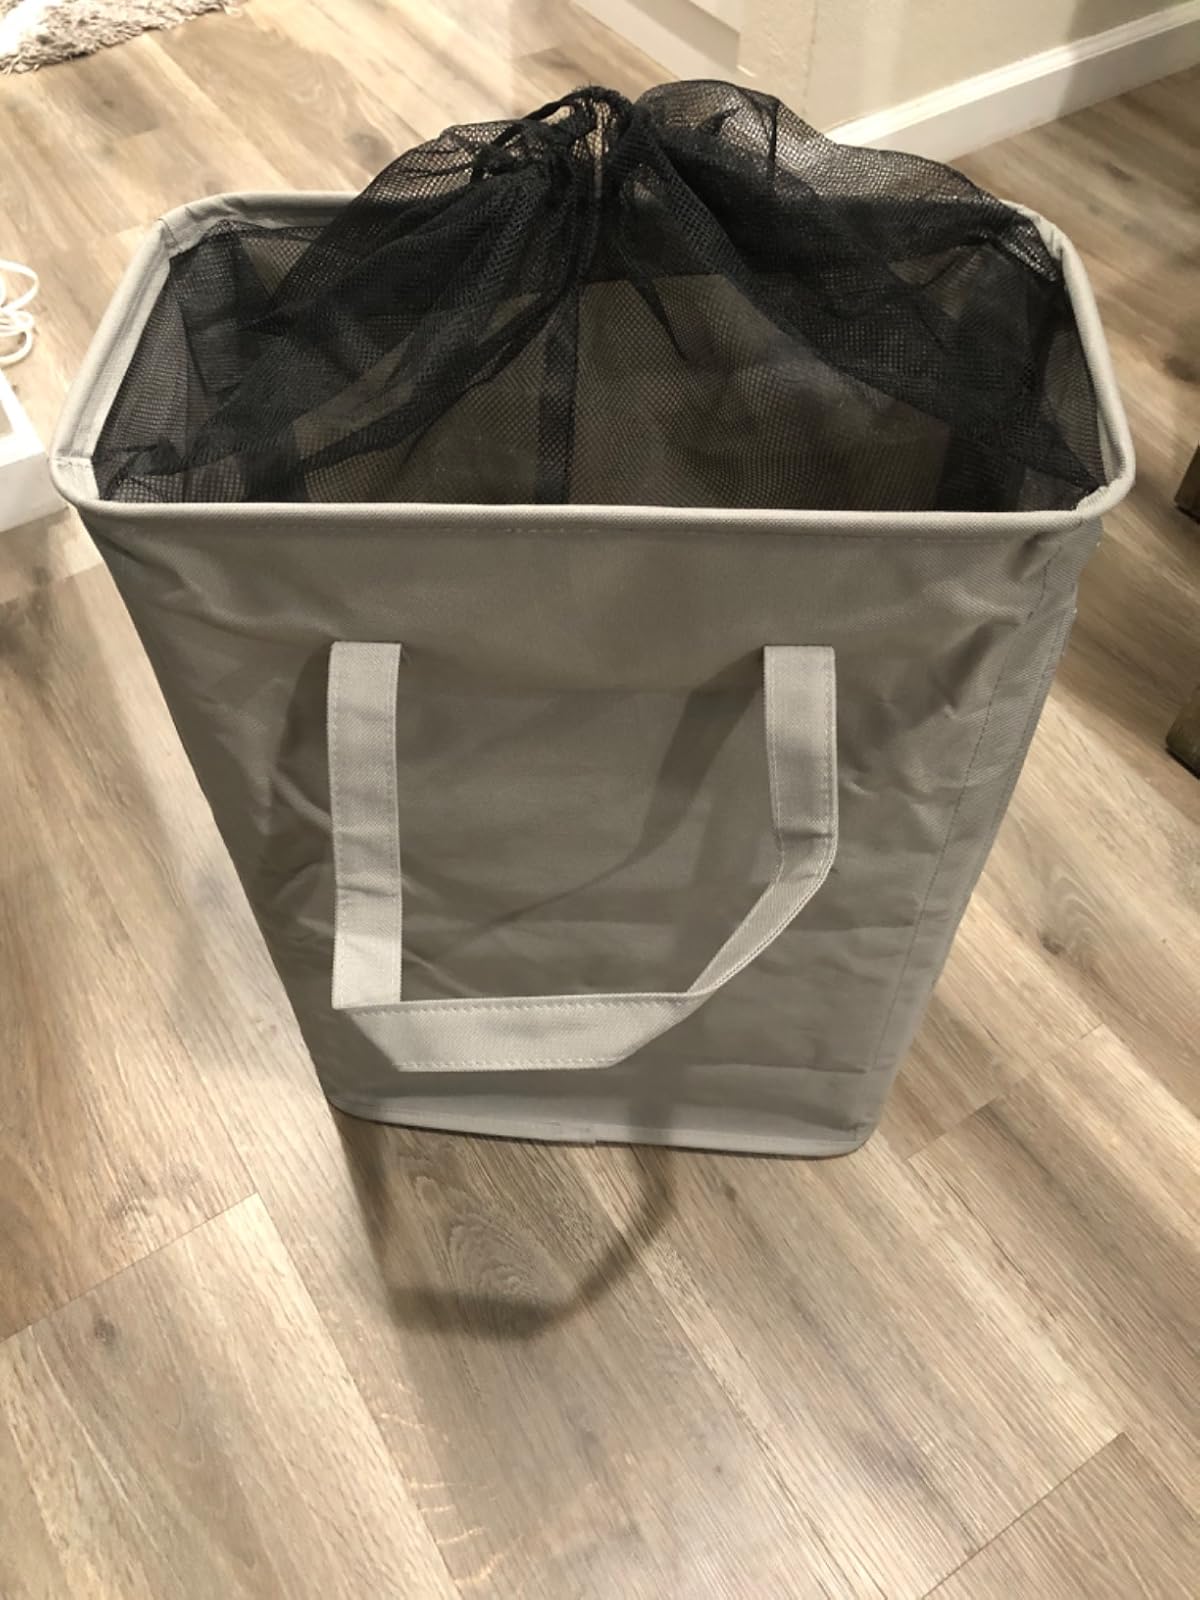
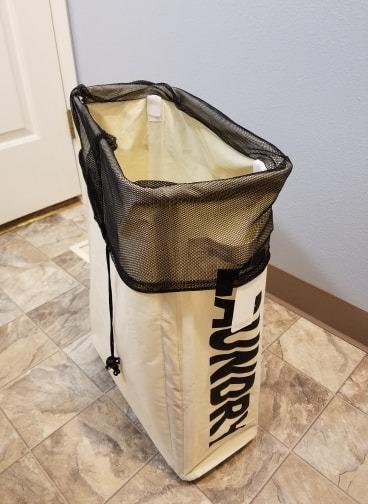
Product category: items_hamper
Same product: no